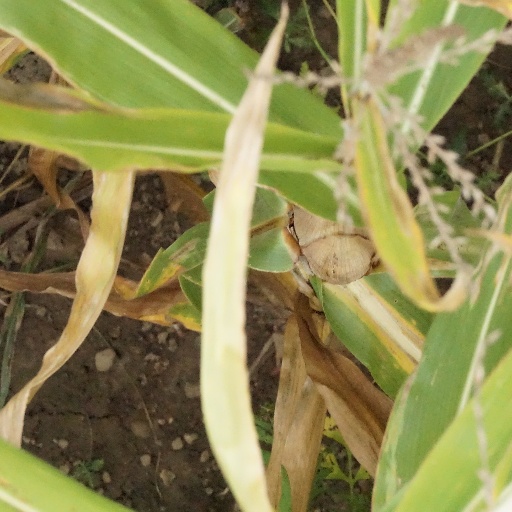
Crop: maize; corn